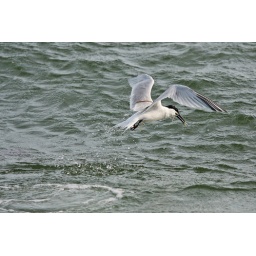
The tern dives into the water and catches with a sand eel and a piece of seaweed over the left wing.